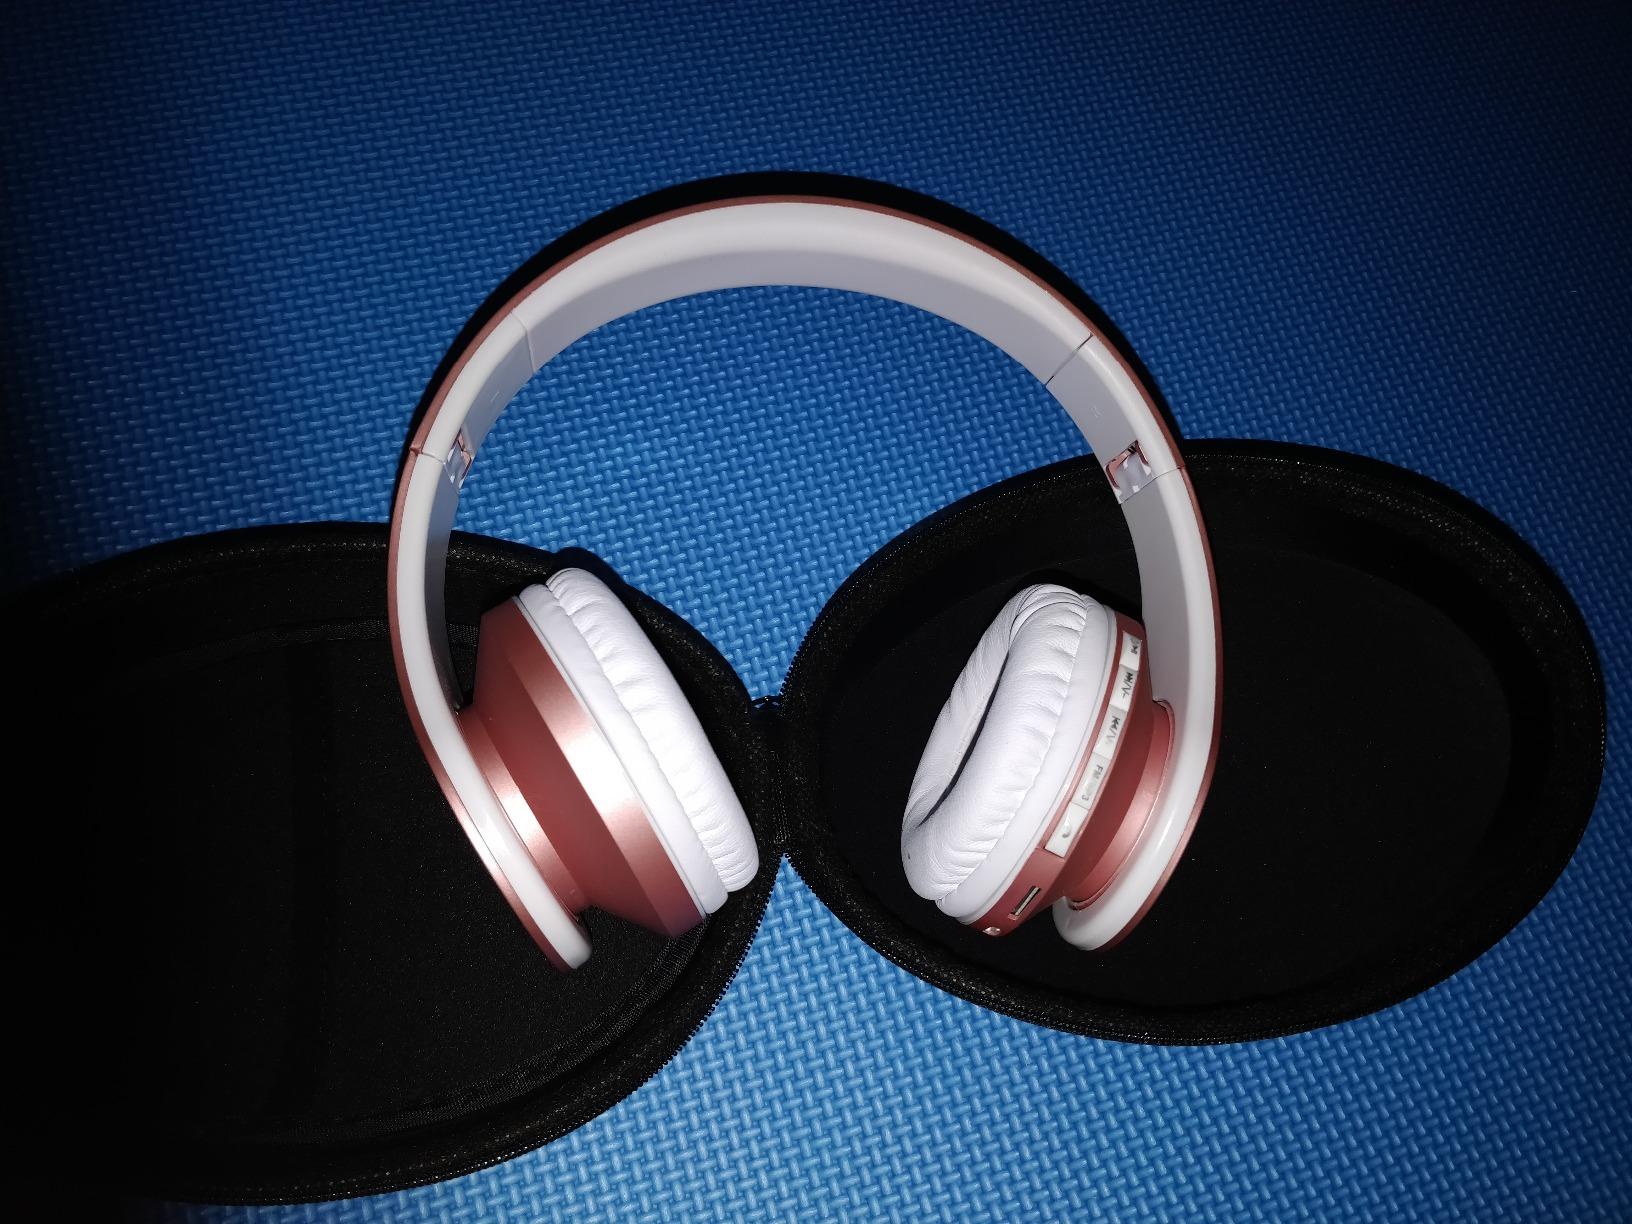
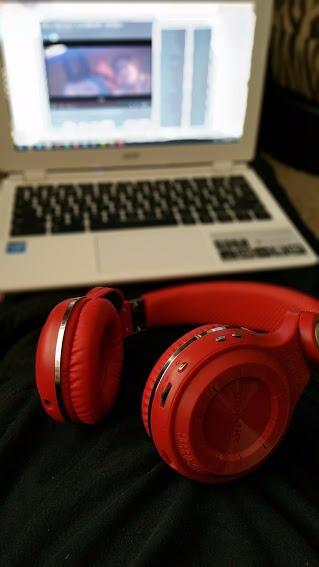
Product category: headphones
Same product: no